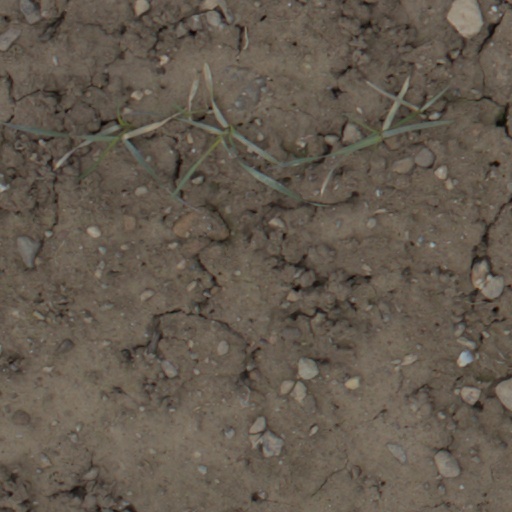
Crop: wheat